Hämelerwald station

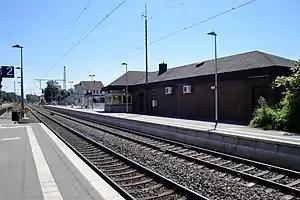
Hämelerwald railway station

Hämelerwald is a railway station located in Hämelerwald, Germany. The station is located on the Hanover–Brunswick railway. The train services are operated by WestfalenBahn.